Mel Hutchins

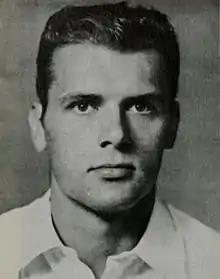
Hutchins from the 1951 "Banyan"

Melvin Ray Hutchins (November 22, 1928 – December 19, 2018) was an American basketball player. He played professionally in the National Basketball Association (NBA) from 1951 to 1958. Hutchins was selected by the Tri-Cities Blackhawks with the second pick in the 1951 NBA draft and was a four-time NBA All-Star.